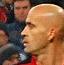
Age: 33